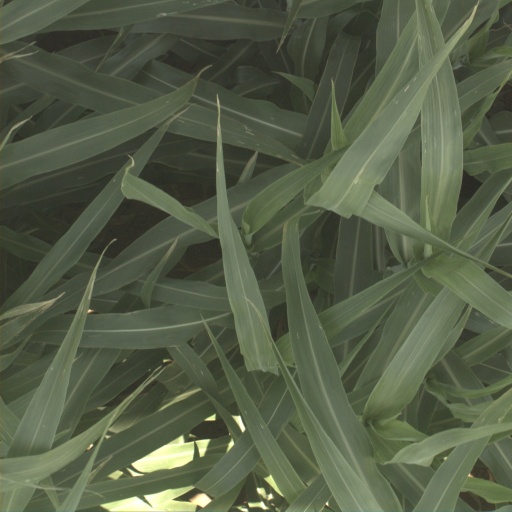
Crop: sorghum